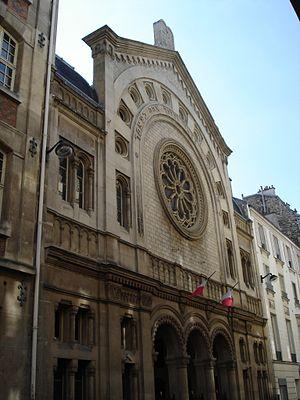
La synagogue Buffault, située 28 rue Buffault dans le 9ᵉ arrondissement de Paris, a été construite par des Juifs séfarades en conflit avec la communauté ashkénaze qui venait de construire la synagogue de la rue de la Victoire, devenue par la suite la Grande synagogue de Paris.
Inventaire du patrimoine juif de la Région Île-de-France, classé département et par lettre alphabétique de communes.
La présente liste de synagogues de France ne se veut pas exhaustive.